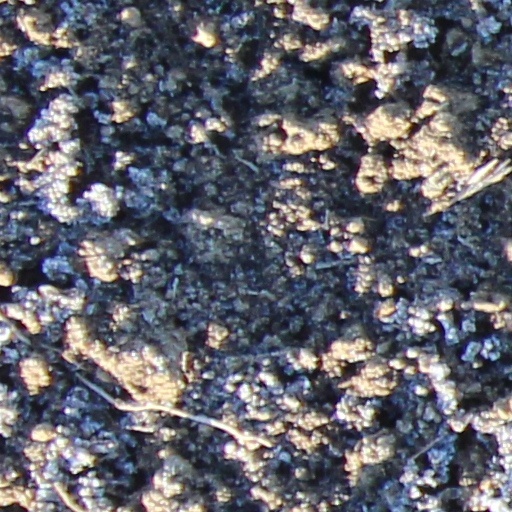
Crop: wheat